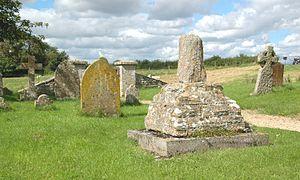
Shifford est une localité de la Paroisse civile d’Aston, Cote, Shifford and Chimney au comté de Oxfordshire en Angleterre sur la rive gauche du Tamise. Shifford est connu surtout à cause du Royal Lordship of Shifford, qui était une très grande seigneurie, dont l'histoire remonte à 975, année que le Roi Edgar le Pacifique accorde la seigneurie à Brihtnoth. En plus des terres, le Lordship comprenait le manoir et la ferme de Shifford.